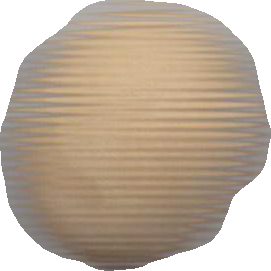
Variety: Dega